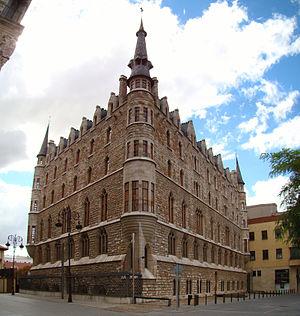
La casa Botines ou casa Fernández y Andrés est un édifice de style moderniste conçu entre 1891 et 1893 par l'architecte espagnol Antoni Gaudí au centre-ville de León en Espagne. Il s'agit d'une des rares œuvres importantes de Gaudí hors de Catalogne. Elle a été déclarée monument historique en 1969.